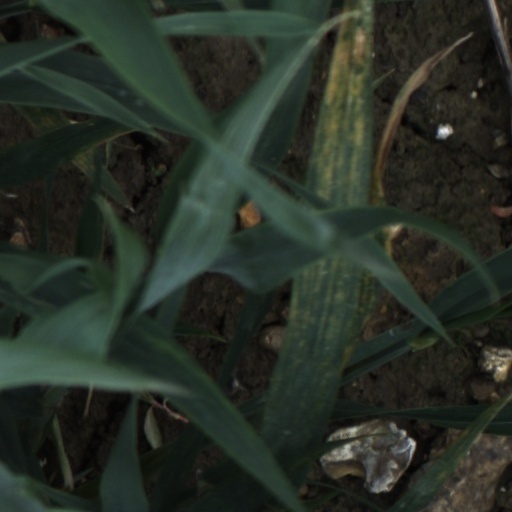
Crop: wheat